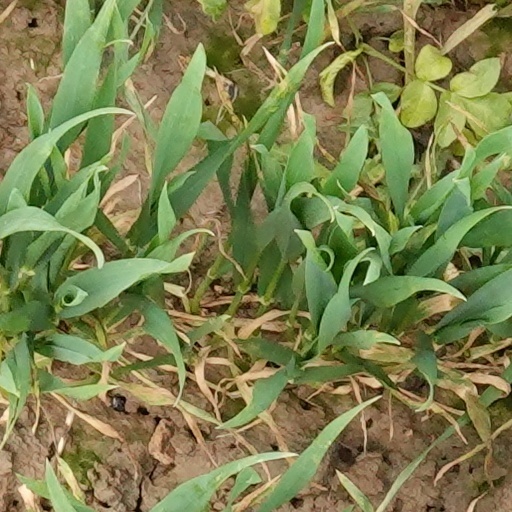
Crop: wheat